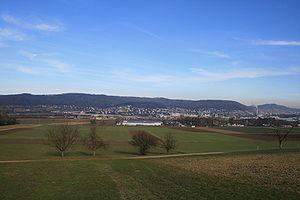
Oetwil an der Limmat est une commune suisse du canton de Zurich, située dans le district de Dietikon.